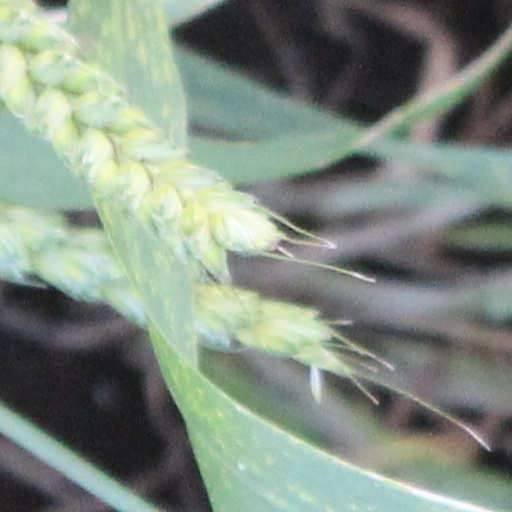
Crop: wheat